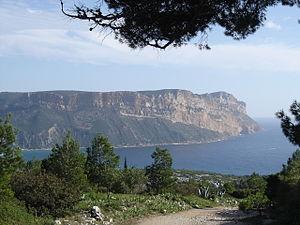
Cap Canaille, commune de Cassis, Bouches du Rhône, France. Cette portion du littoral est en Région PACA - selon le BRGM, Ifremer, et le ""Plan séisme"" français - le site plus à risque d'«
Cassis est une commune du département des Bouches-du-Rhône et de la région administrative Provence-Alpes-Côte d'Azur. Elle est caractérisée par les falaises présentes sur son territoire et par les vins de Cassis produits dans la région. Le tourisme joue un rôle important dans l'économie de cette commune.